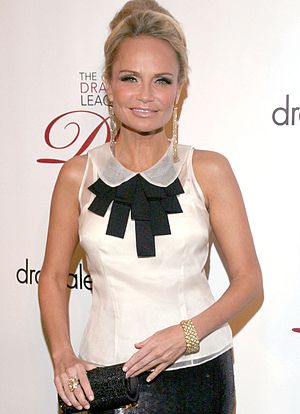
Kristin Chenoweth
Chenoweth, 2012
Kristin Dawn Chenoweth er en amerikansk sanger og skuespiller. Hun blev født Kristi Dawn Chenoweth, men senere tilføjede hun et N i slutningen af sit fornavn. Kristin blev adopteret af Jerry og Junie Chenoweth kort efter sin fødsel.